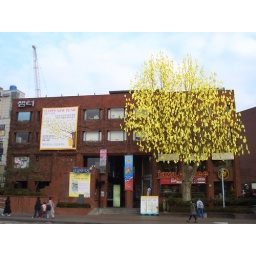
yellow paper tree in hongdae